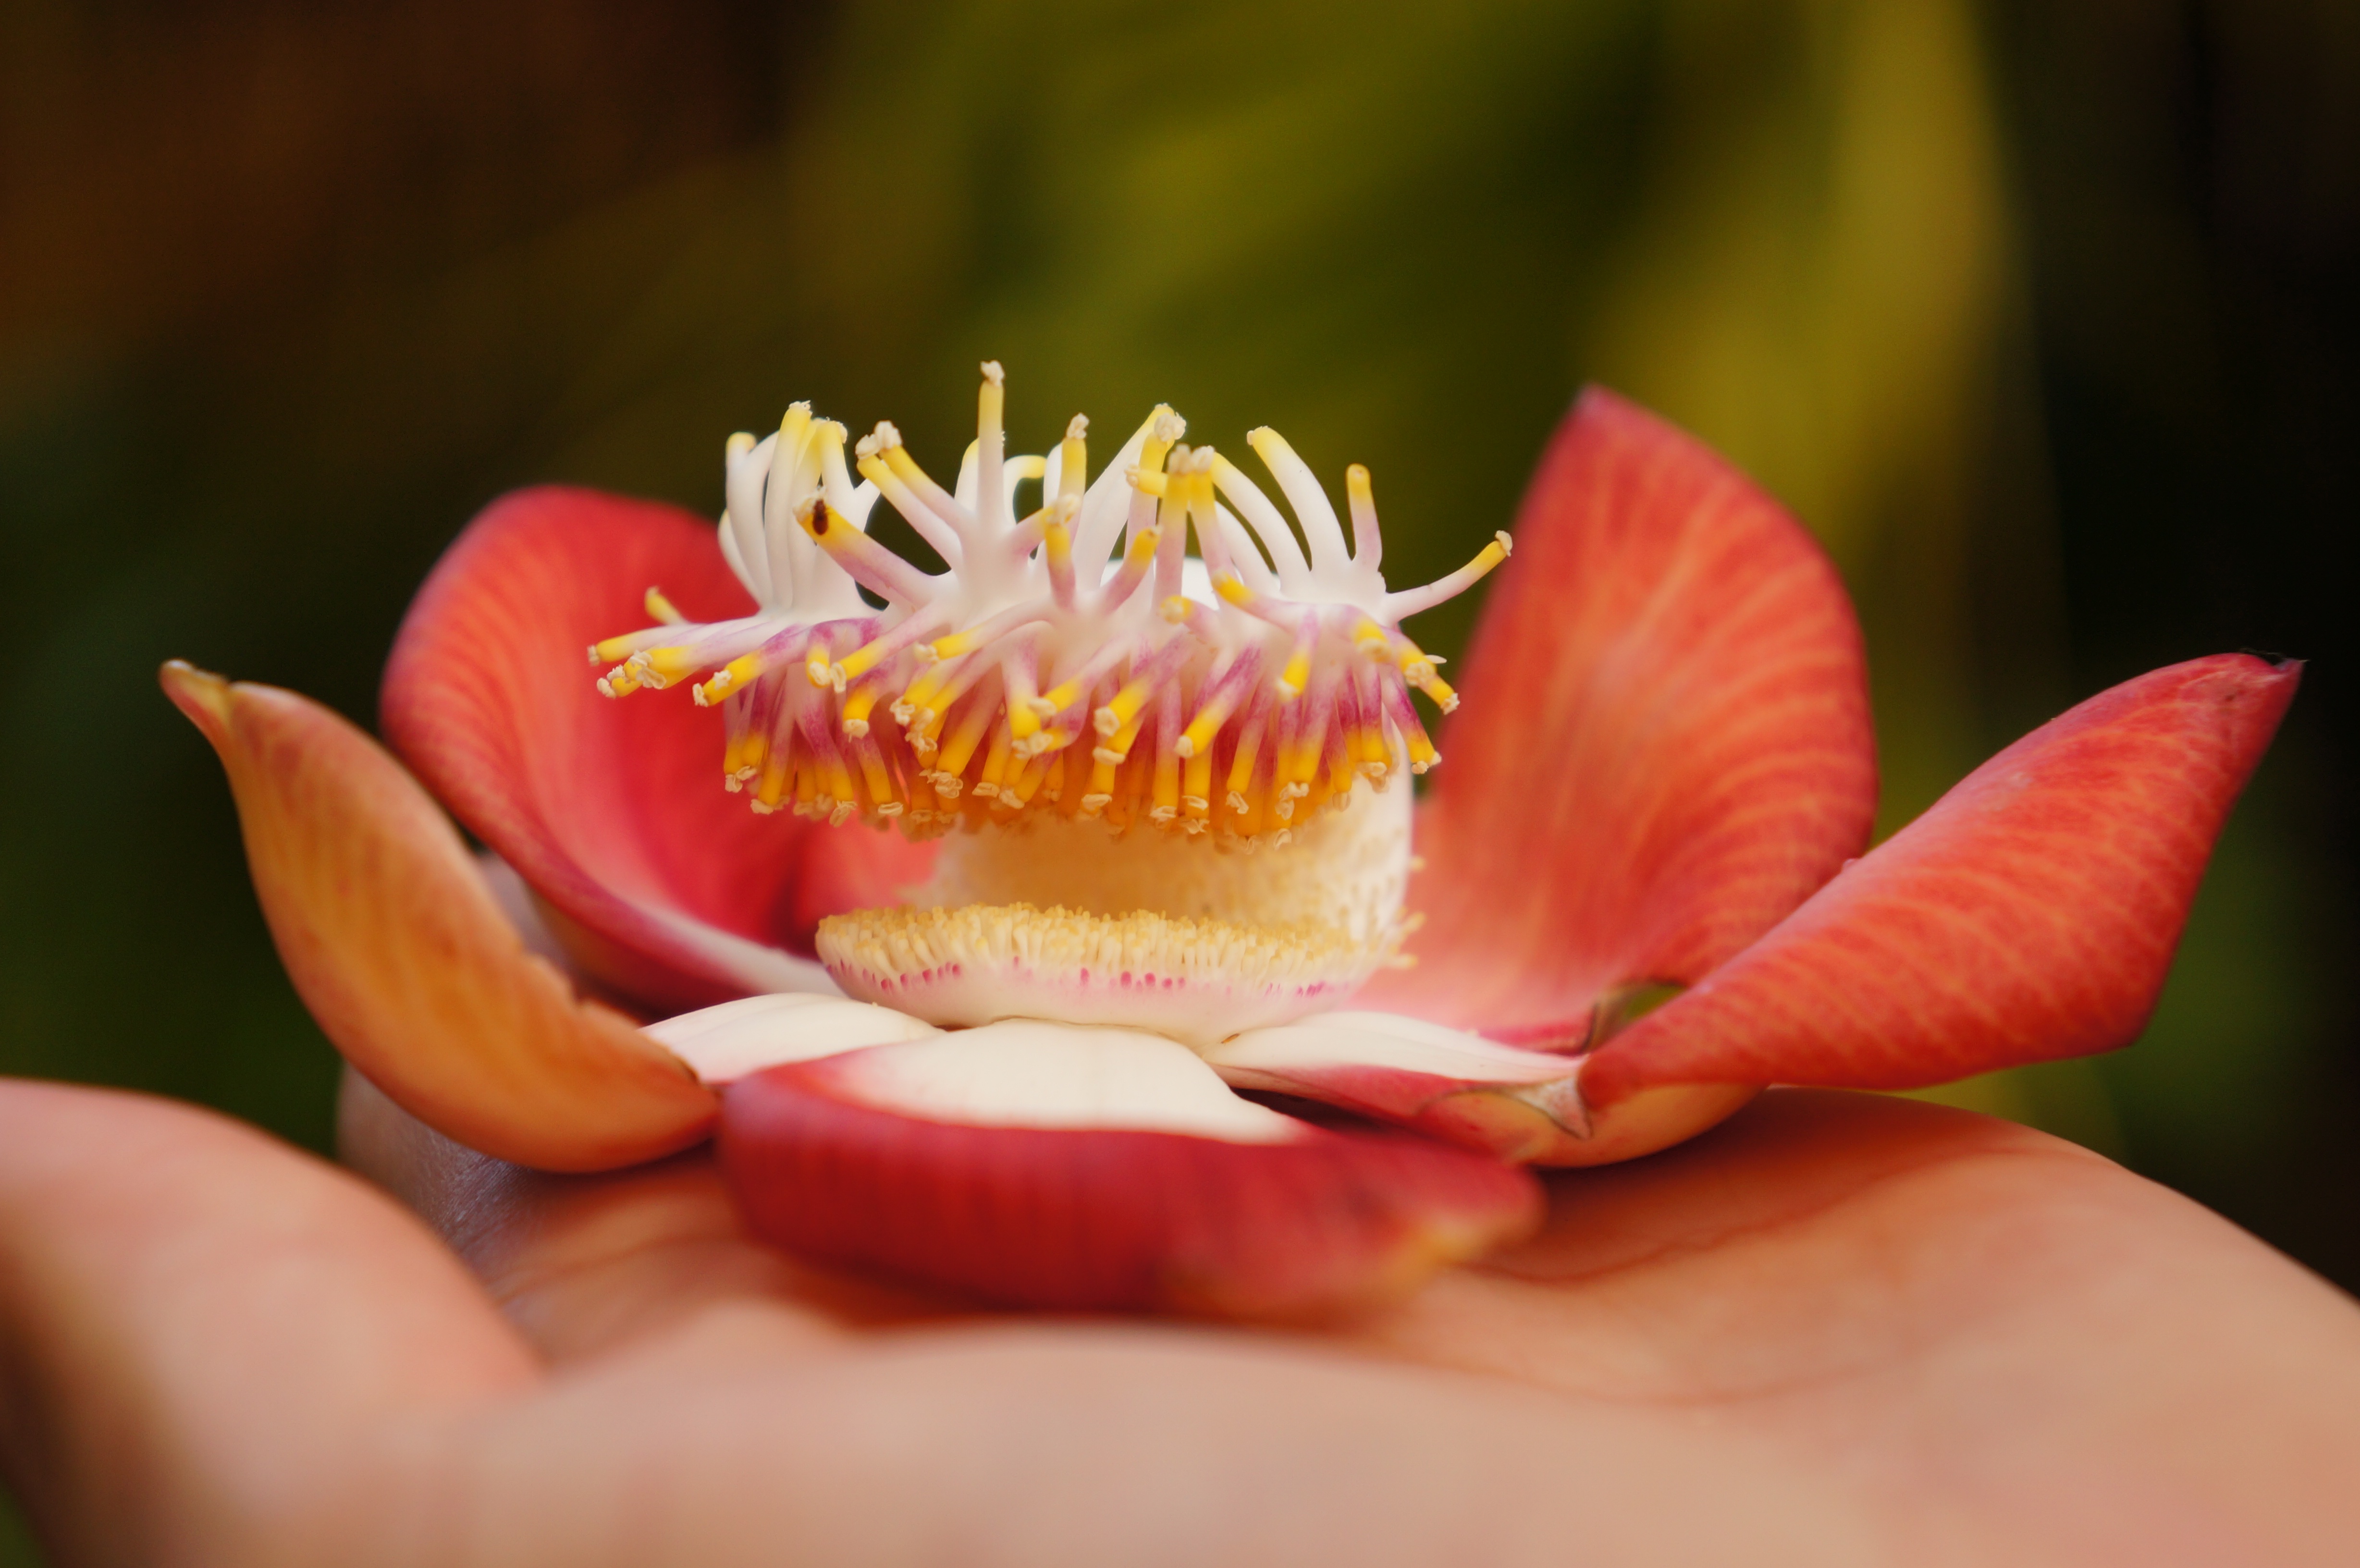
plant, photography, leaf, flower, petal, red, botany, yellow, pink, flora, close up, macro photography, flowering plant, land plant